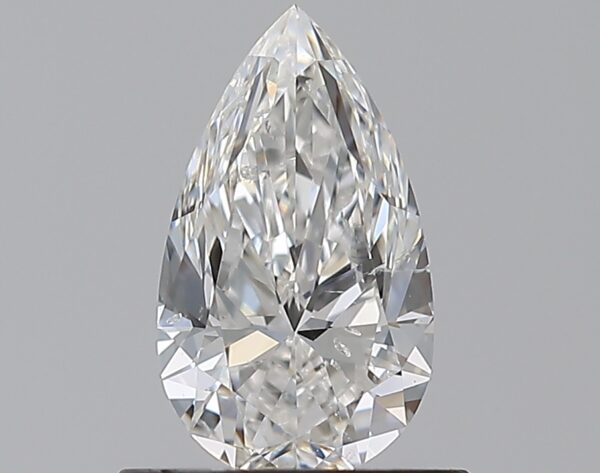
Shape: pear
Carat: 0.72
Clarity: SI1
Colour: F
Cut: EX
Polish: EX
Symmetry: VG
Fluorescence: N
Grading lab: GIA
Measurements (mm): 8.09 x 4.67 x 2.98